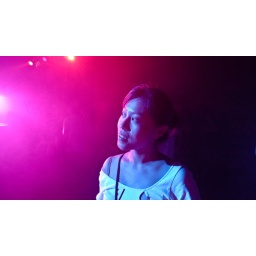
Portrait shots from the dance floor of Yugong Yishan rock club in Beijing.